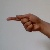
The image shows a hand gesture representing the letter 'G' in Indian Sign Language.